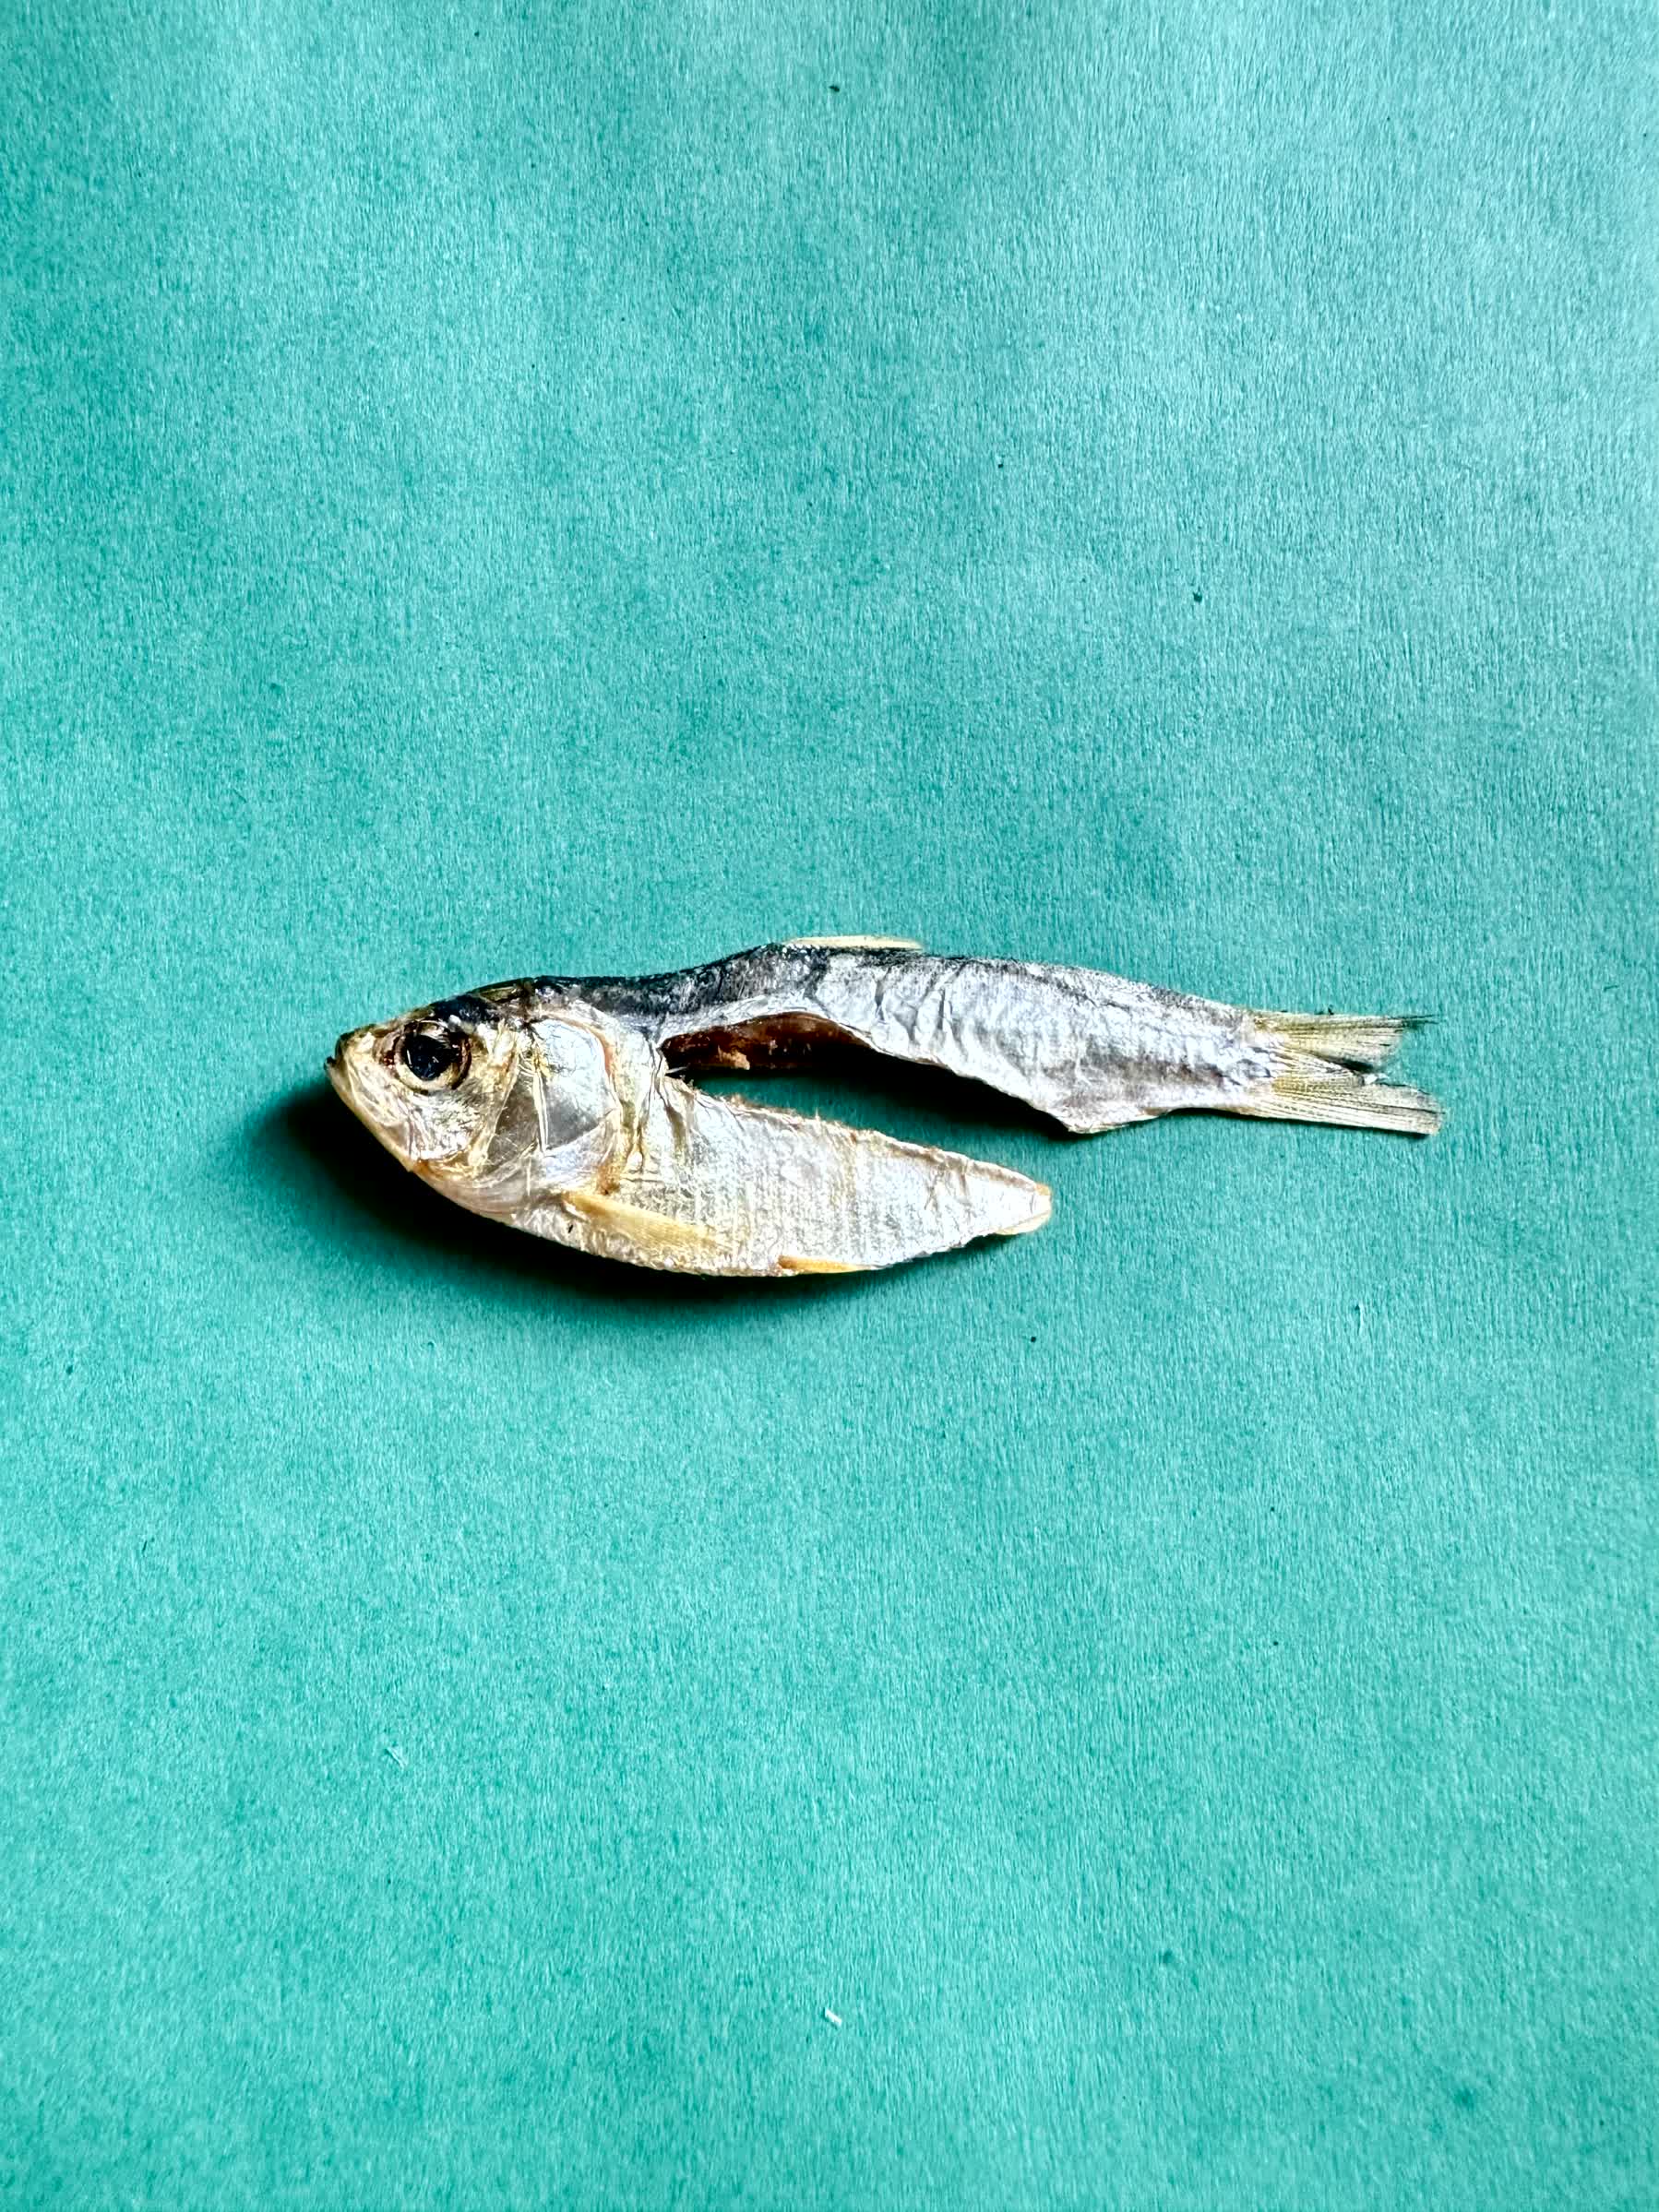
Species: Chapila